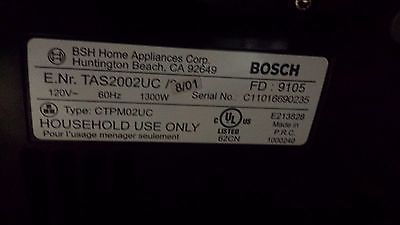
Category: coffee maker